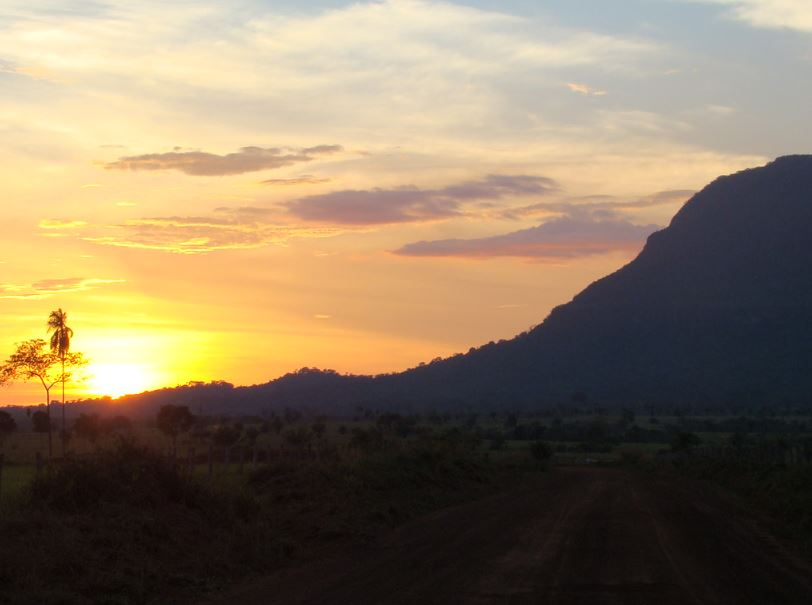
Fire: no
Smoke: no